Fletcher, Jennings & Co.

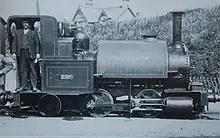
"Talyllyn" at the Talyllyn Railway in 1904

Fletcher, Jennings & Co. was an engineering company at Lowca near Whitehaven, Cumberland, England.